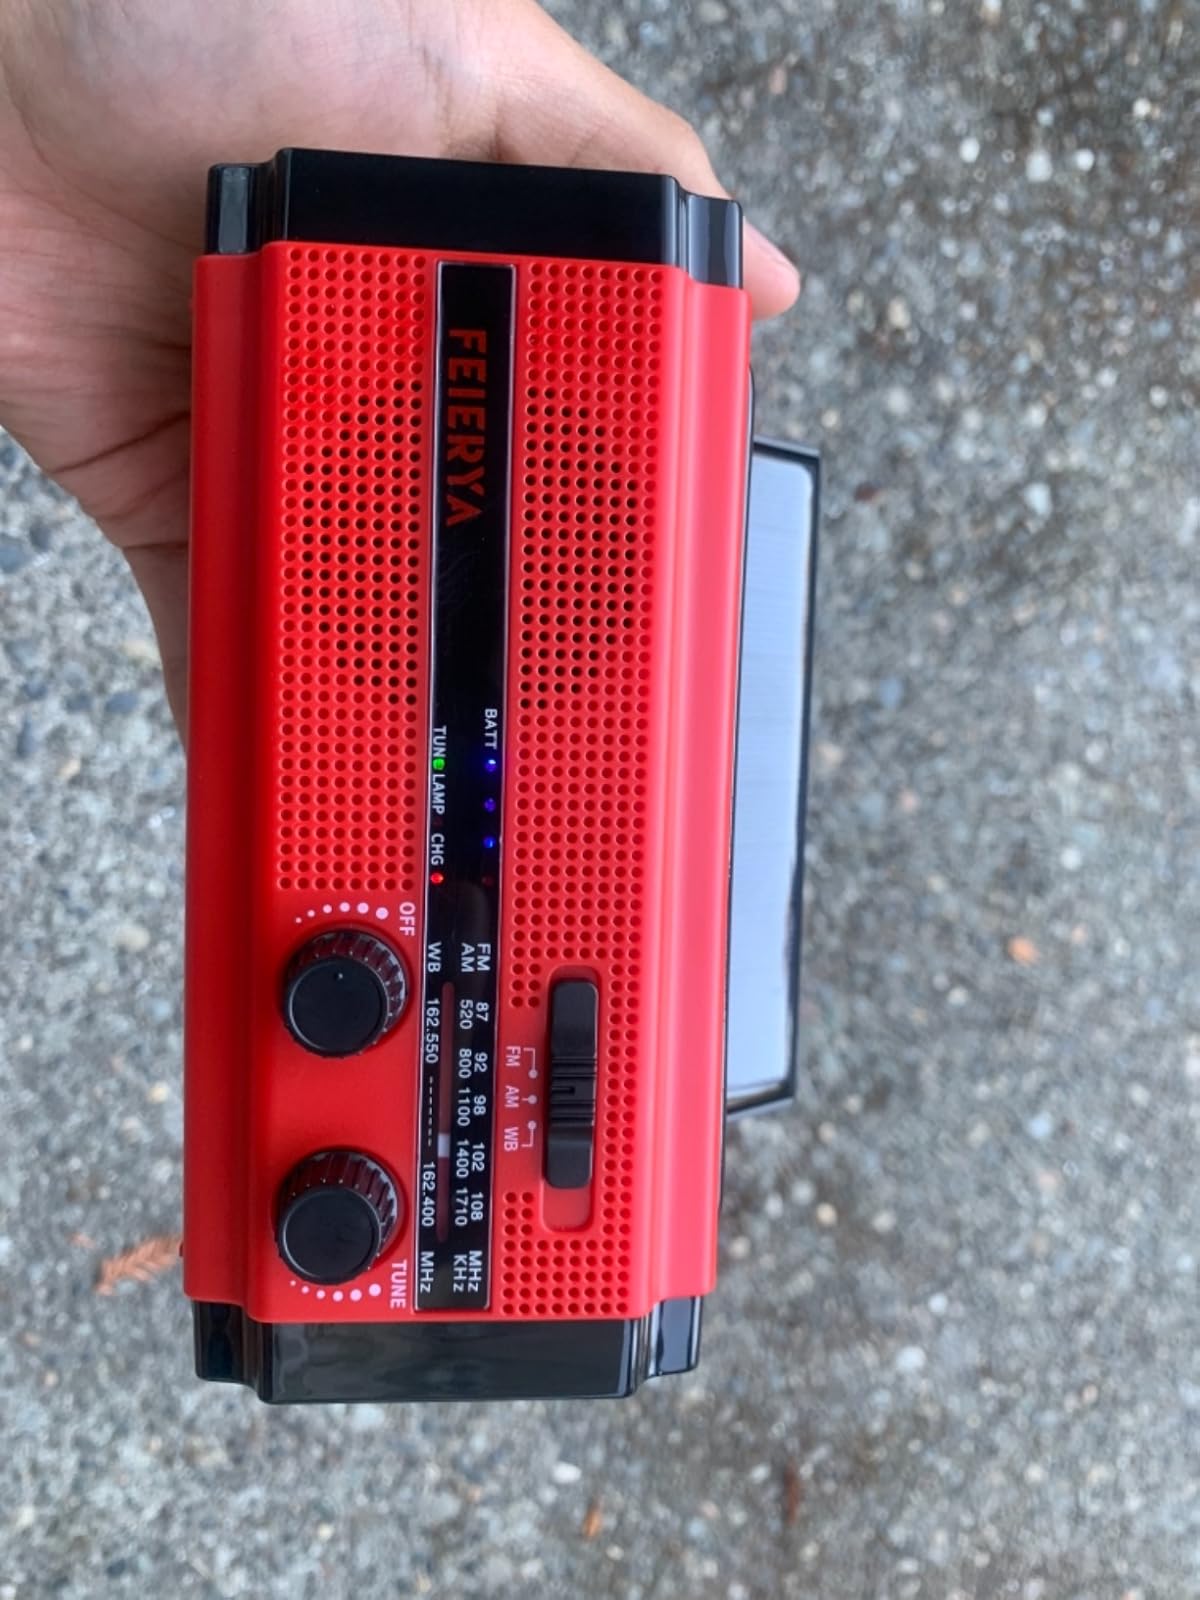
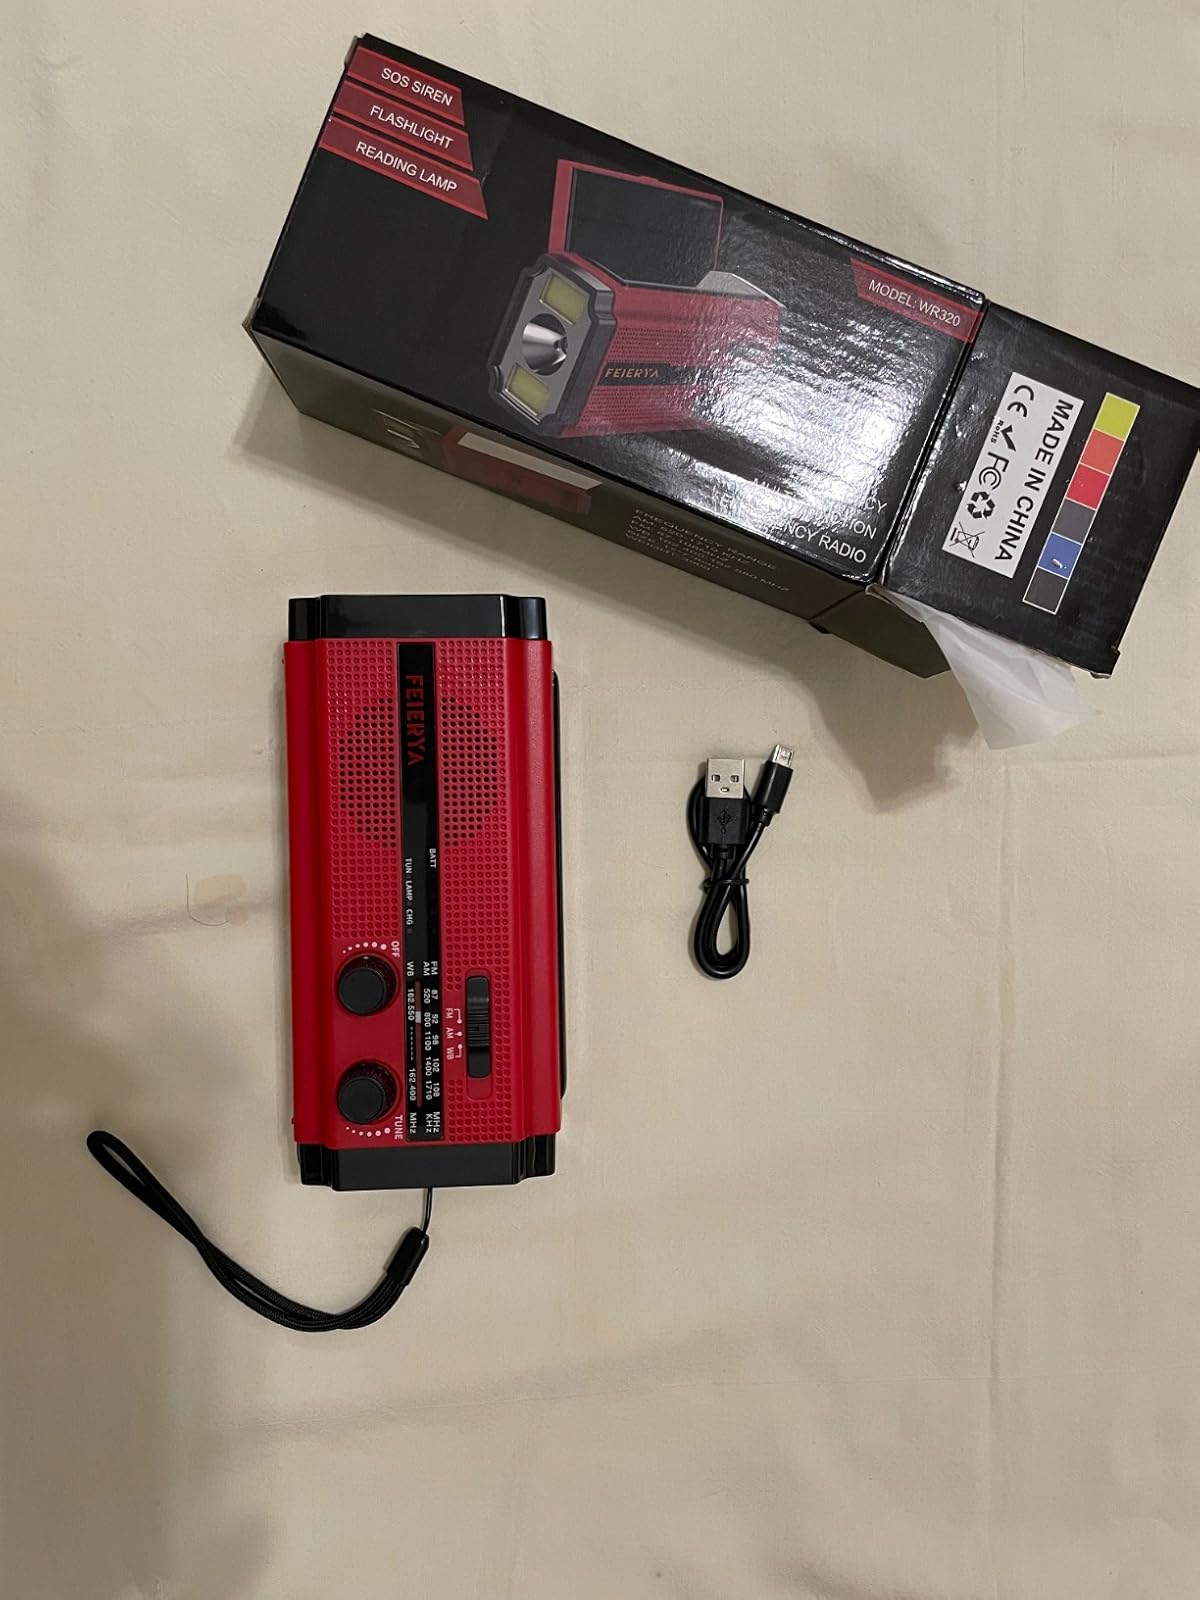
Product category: radio
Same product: yes